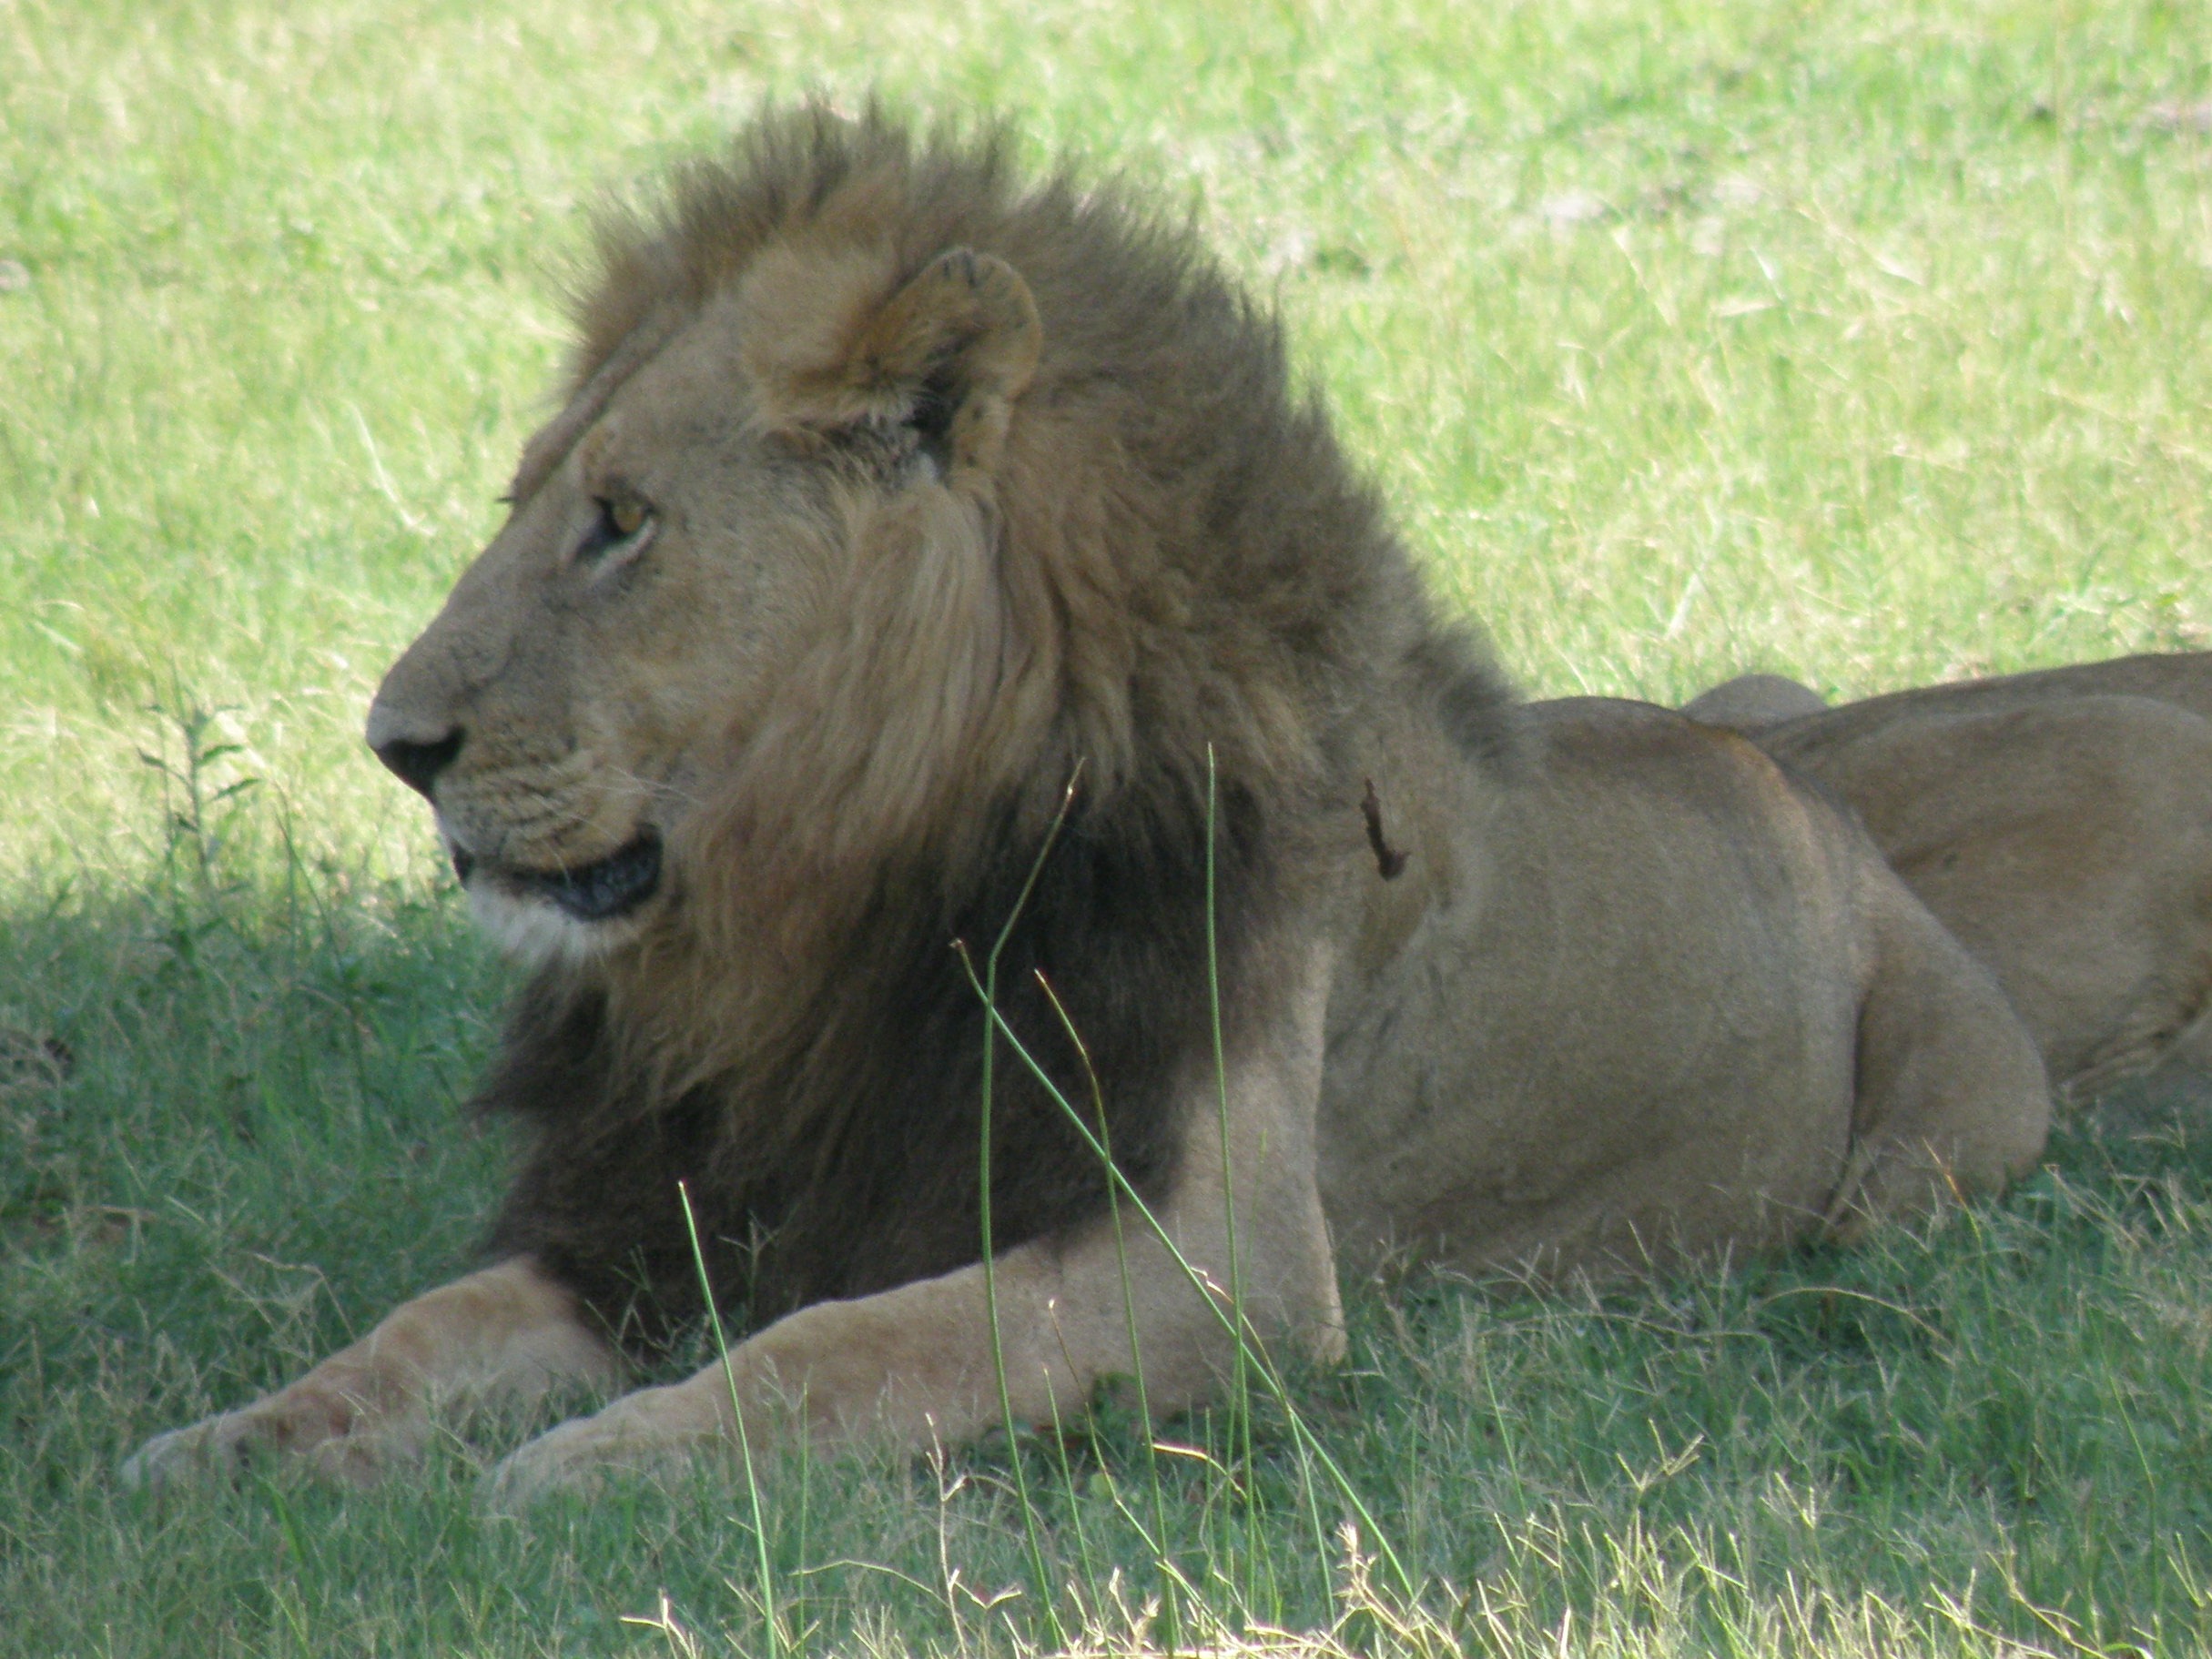
animal, male, wildlife, wild, cat, africa, feline, mammal, mane, predator, fauna, savanna, lion, majestic, power, vertebrate, big, species, panthera, carnivore, botswana, safari, dangerous, leo, okavango delta, big cats, cat like mammal, dog breed group, masai lion